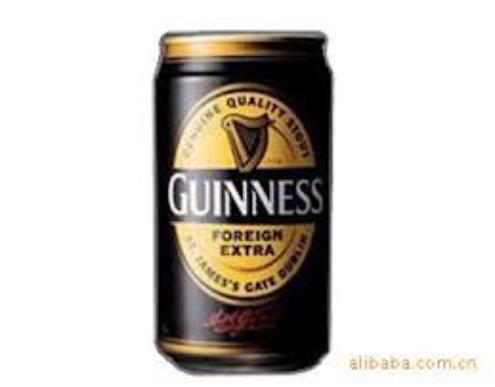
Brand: GUINNESS
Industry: Food